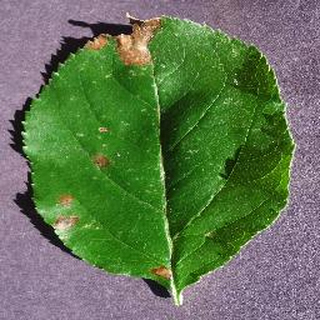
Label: apple_black_rot